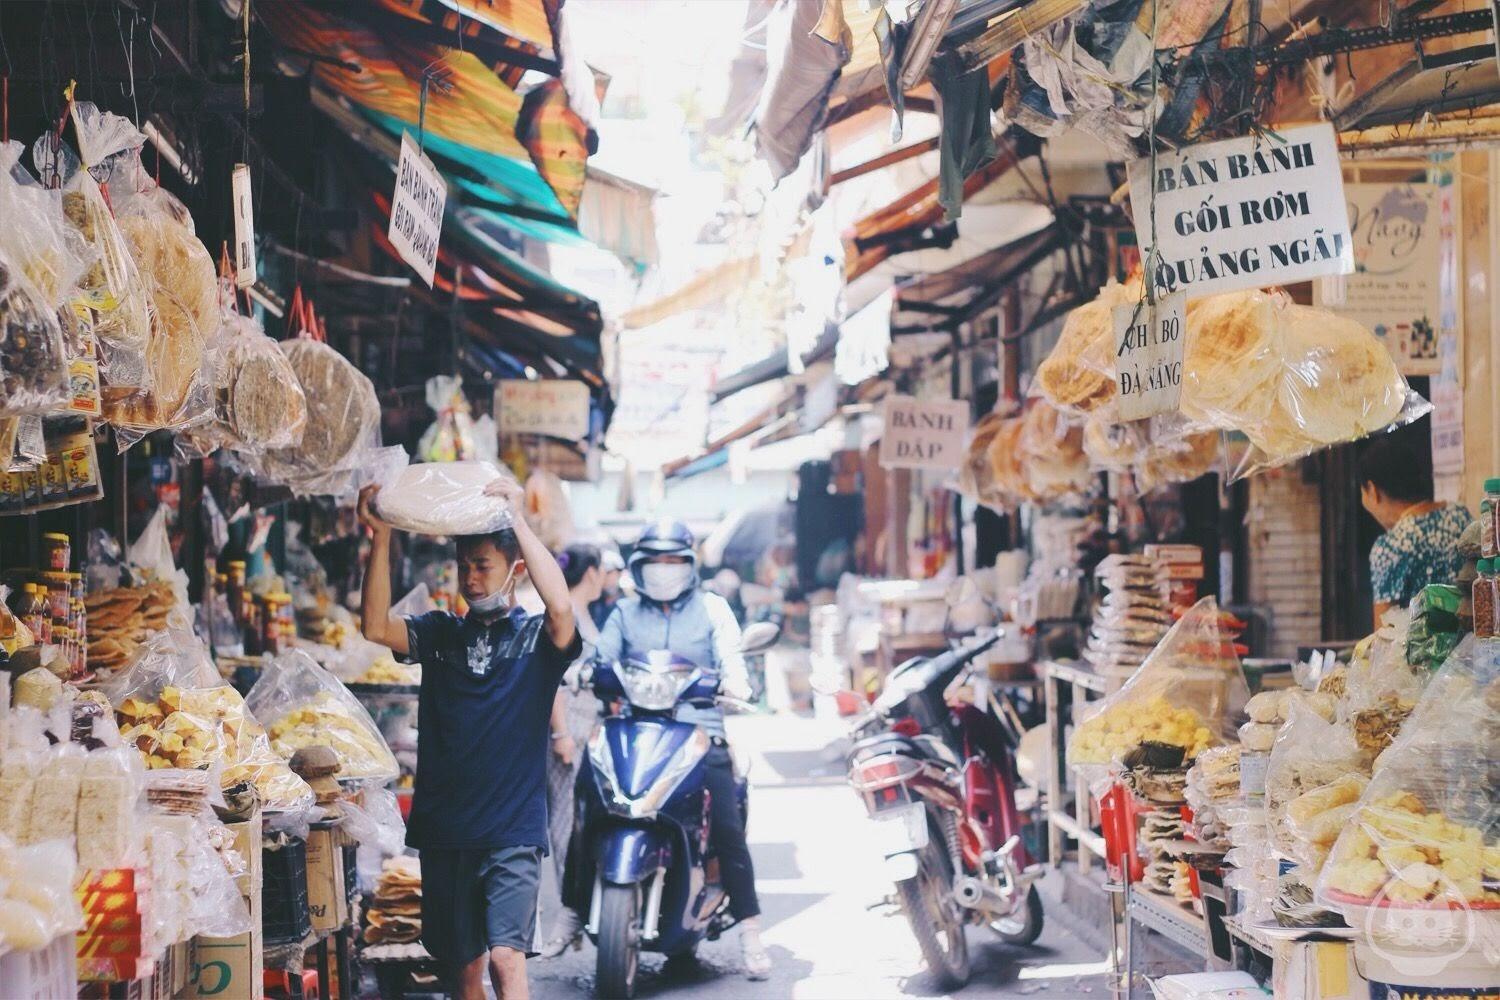
có một người đang chạy xe máy ở trên lối đi